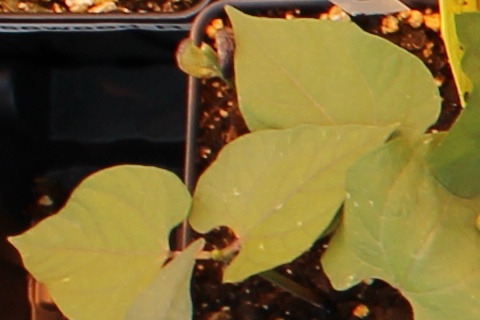
Label: Blackbean